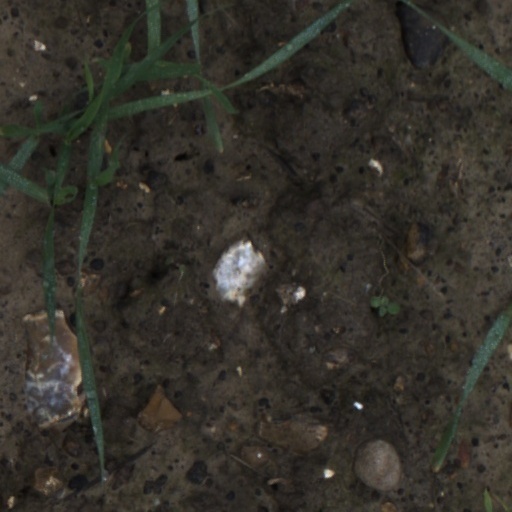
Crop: wheat